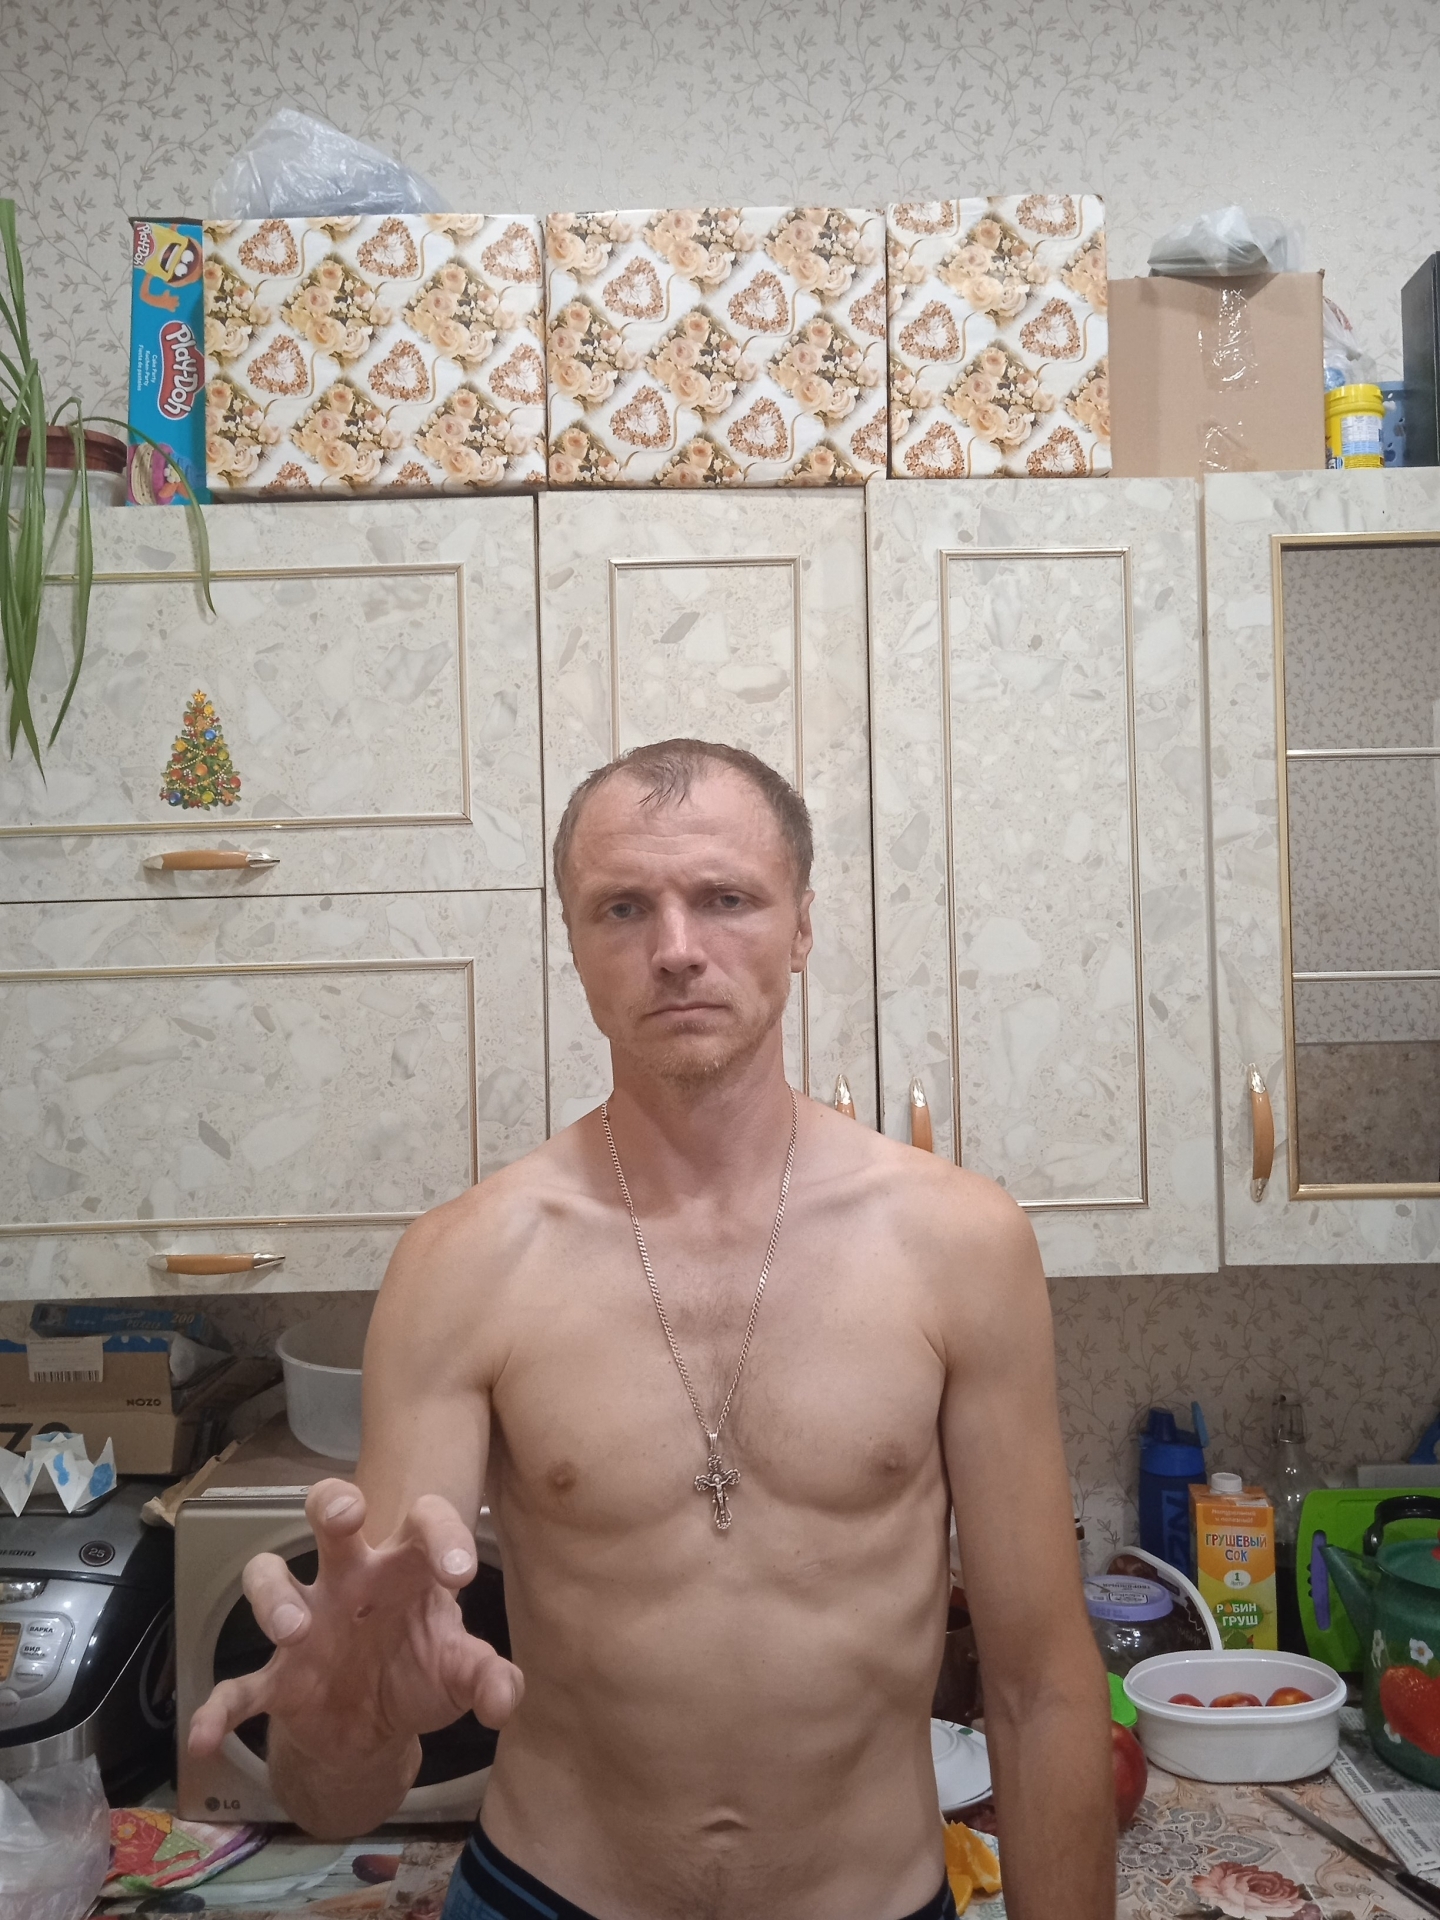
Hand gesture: grabbing